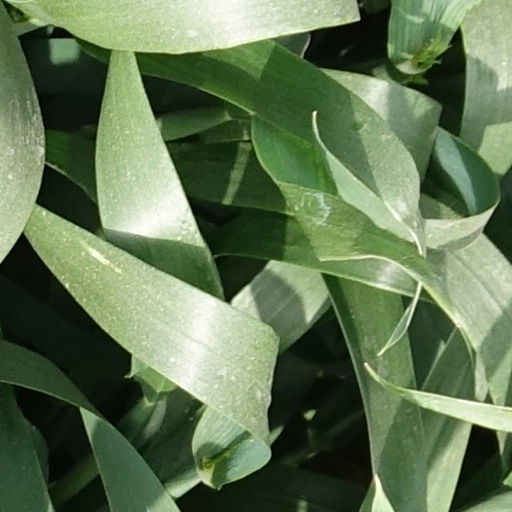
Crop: wheat